Suzanne R. Day

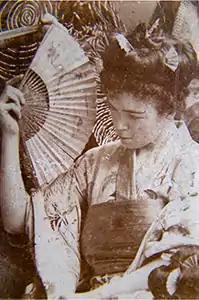
From the cast of 1901 production of The Mikado, Cork

Suzanne Rouviere Day (24 April 1876 – 26 May 1964) was an Irish feminist, novelist and playwright. She founded the Munster Women's Franchise League, was one of Cork's first women poor-law guardians and served a support role in both World Wars.